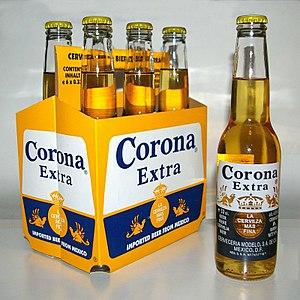
Corona est une marque de bière lager mexicaine produite dans plusieurs brasseries du Mexique par Grupo Modelo.
Des campagnes de désinformation sur la pandémie de Covid-19 font suite au déclenchement de l'épidémie de maladie à coronavirus 2019 causée par le SARS-CoV-2.
Chronologie en Amérique
Le grupo Modelo, propriété du groupe Anheuser-Busch InBev, est le plus grand brasseur du Mexique avec 63 % du marché national. Il exporte sa production au Royaume-Uni, États-Unis et Canada. Ses marques disponibles à l'exportation sont la Corona, la Modelo, et la Pacífico.